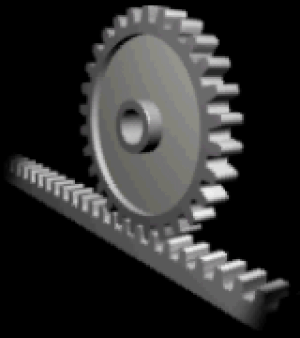
Un engrenage est un système mécanique composé de deux roues dentées ou plus engrenées servant :
Une remontée mécanique est un moyen de transport motorisé, mécaniquement guidé, utilisé le plus souvent en extérieur et spécifiquement conçu pour s'affranchir soit de la déclivité d'un terrain soit d'un obstacle généralement naturel.